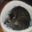
Label: cat